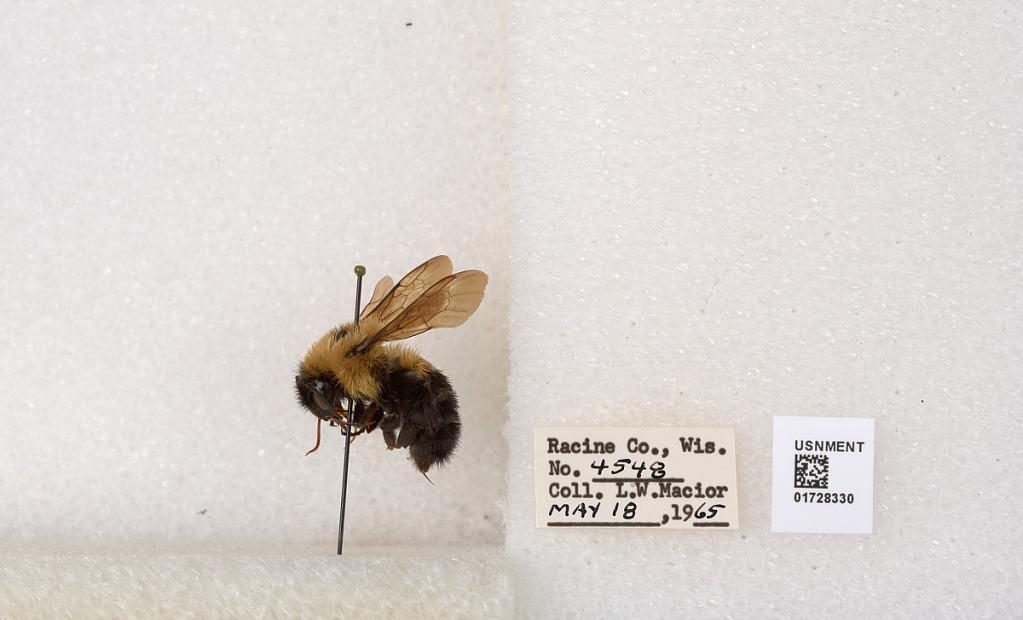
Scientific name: Bombus (Separatobombus) griseocollis (De Geer)
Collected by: L. Macior
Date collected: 1965-5-18
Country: United States
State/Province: Wisconsin
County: Racine
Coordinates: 42.7299, -87.8123